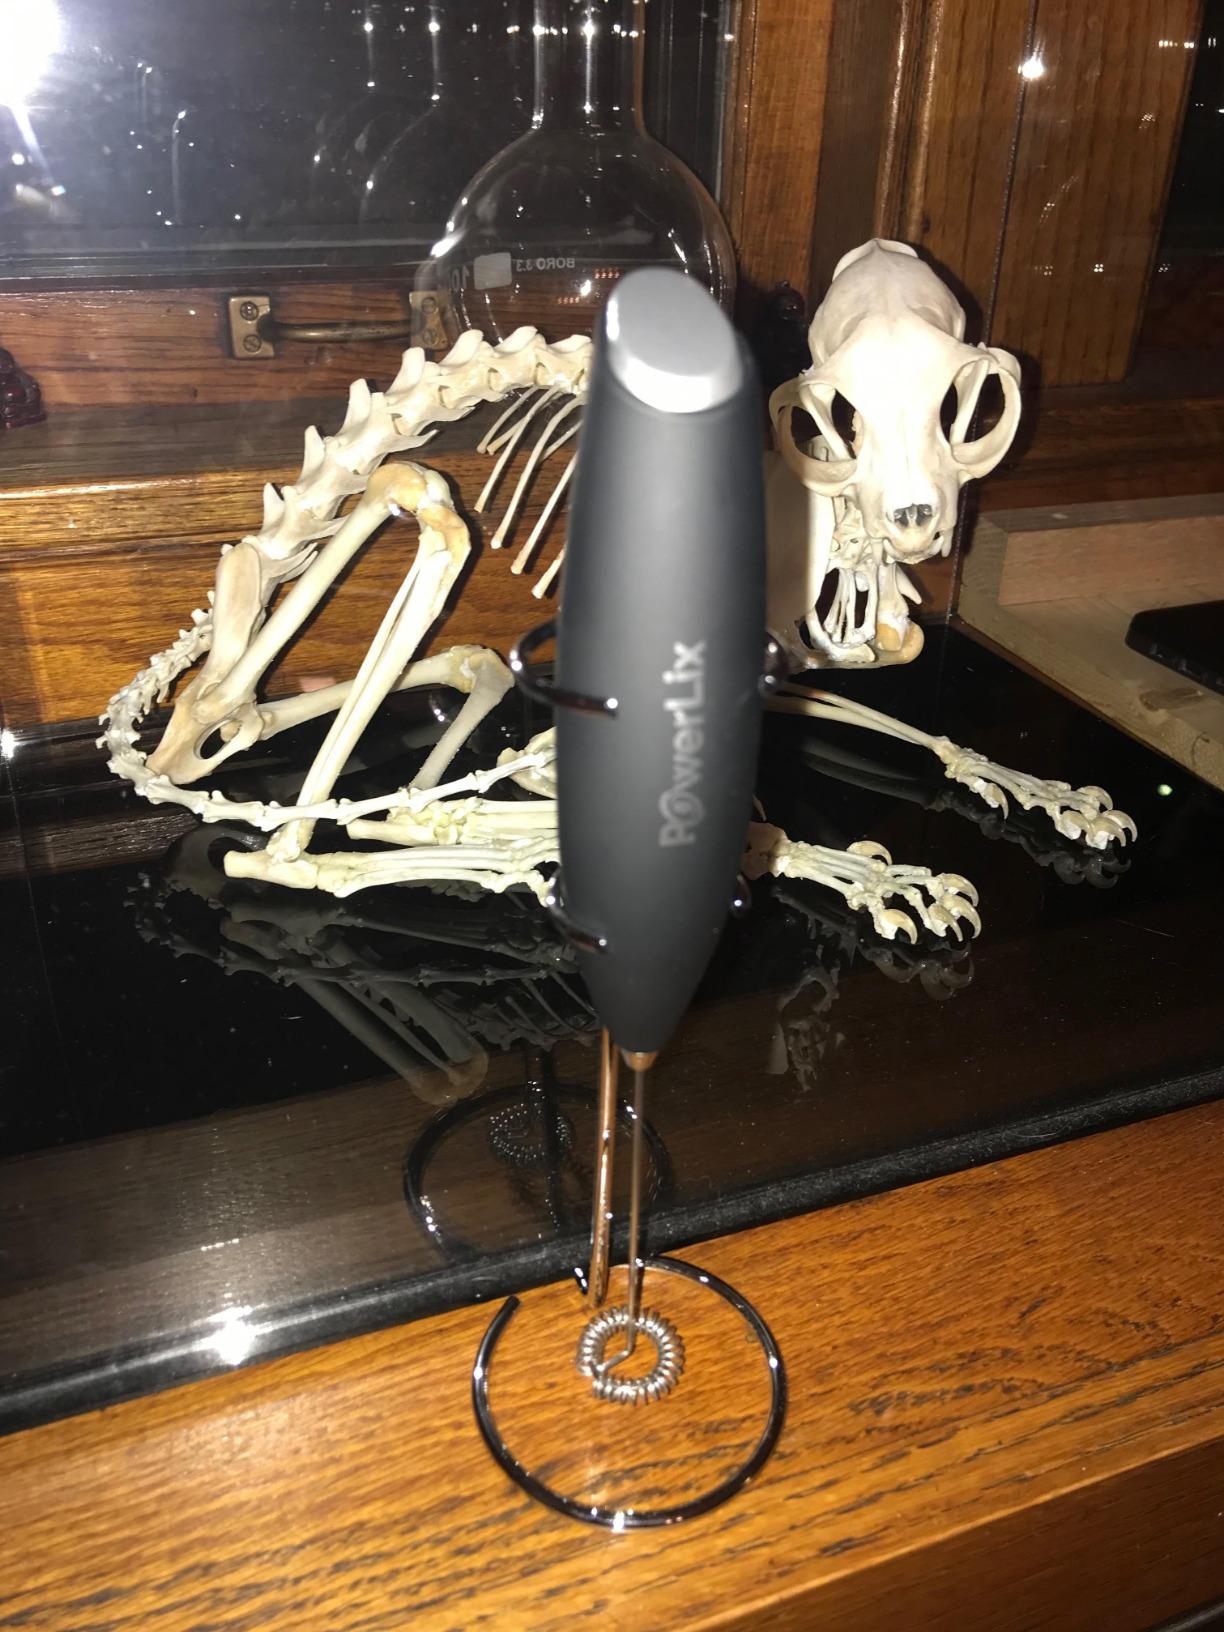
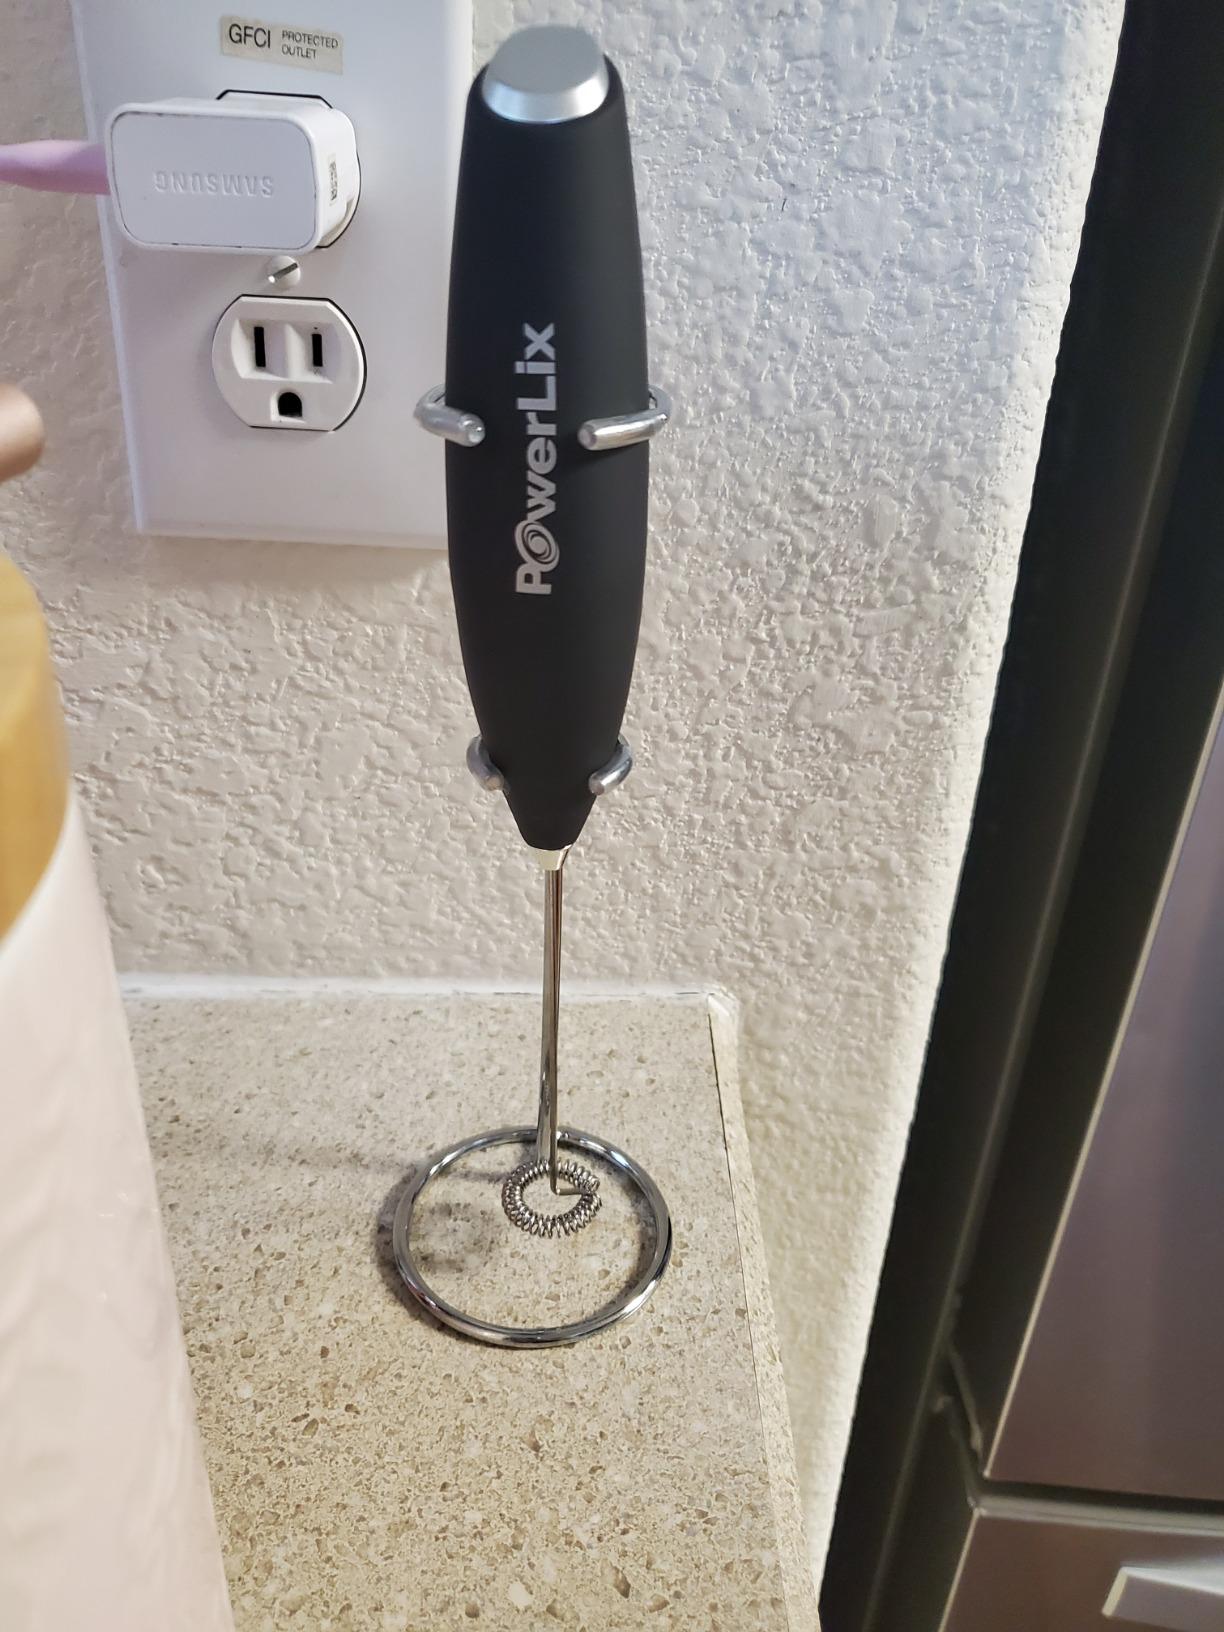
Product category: items_mixer
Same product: yes